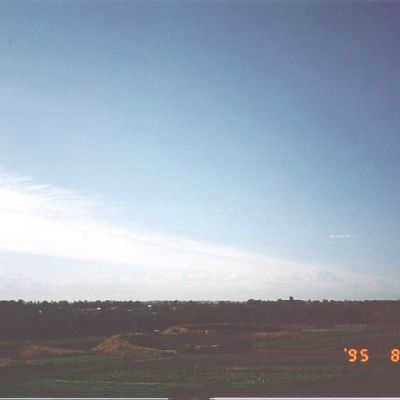
Cloud type: Cirrostratus (Cs)